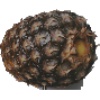
Label: pineapple